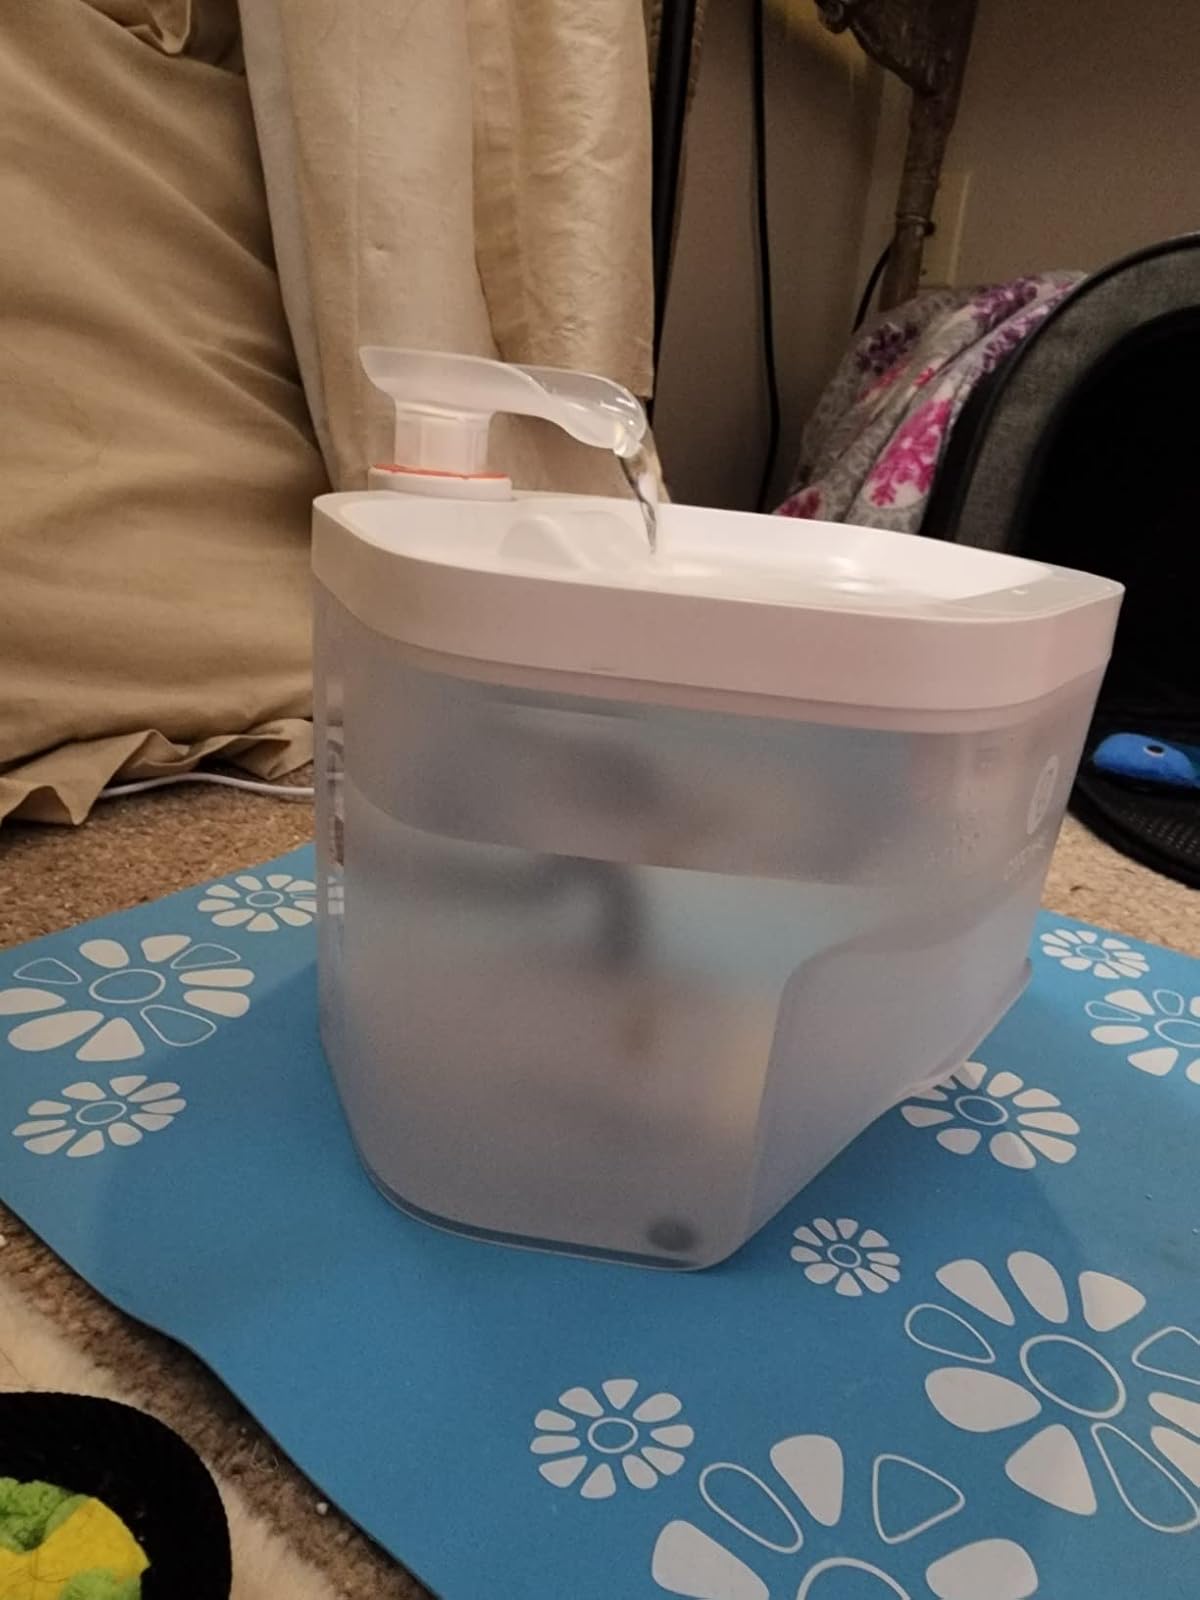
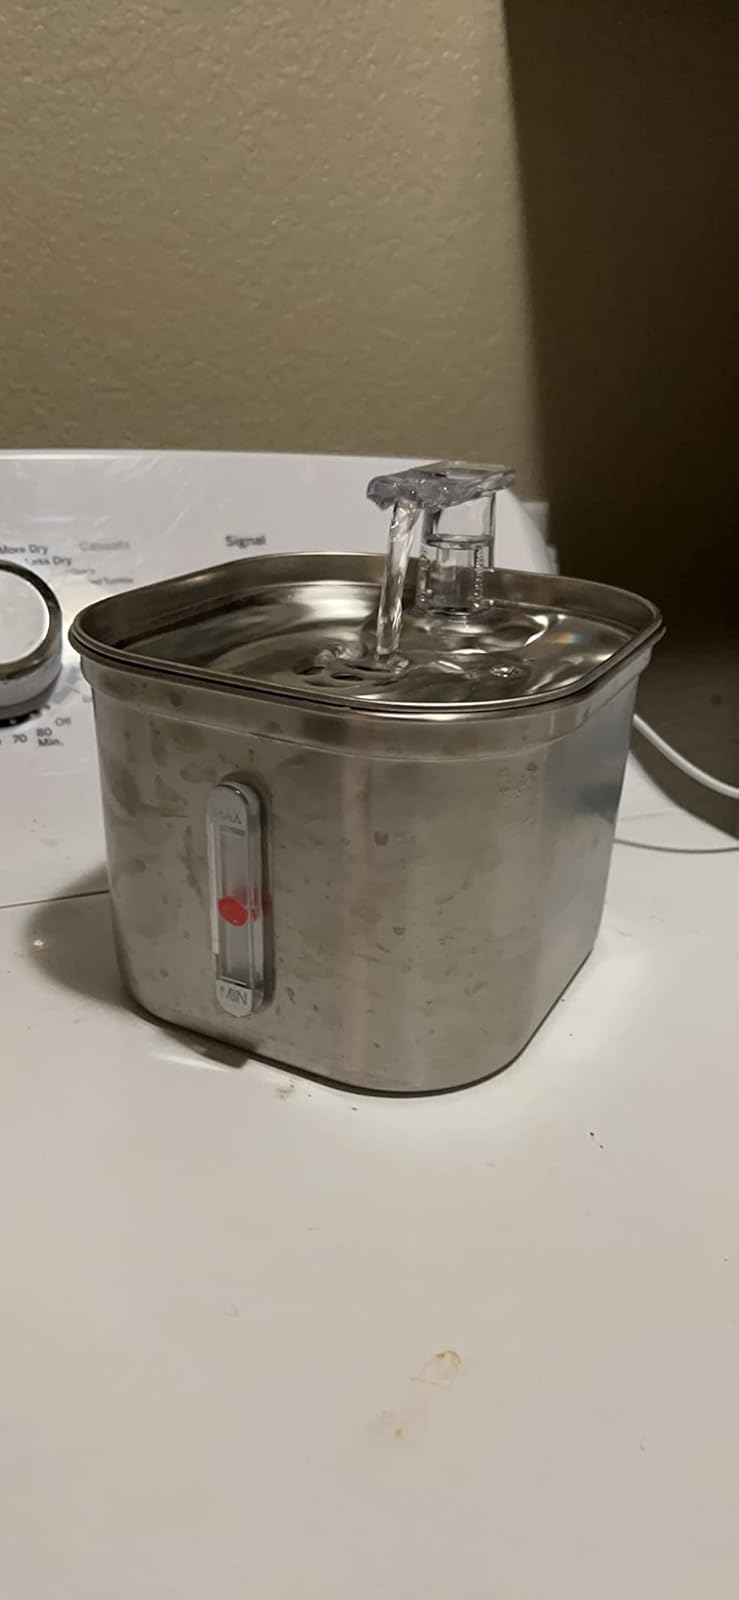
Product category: items_bowl
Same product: no